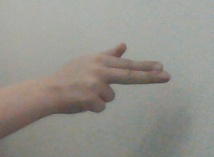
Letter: ghain